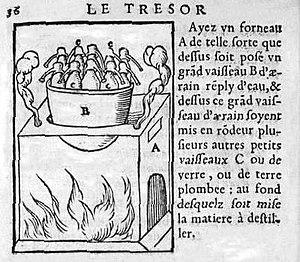
Distillation au bain-marie d'après ""tresor des remedes secretz"" de Conrad Gesner"
Le Thesaurus Euonymi Philiatri De remediis secretis, est un manuel de distillation de matières médicales, publié en latin en 1552 à Zurich puis à Lyon de 1554 à 1559, en latin et français, sous le nom de Trésor des remèdes secrets par Evonyme Philiastre. L'ouvrage écrit par le naturaliste et polygraphe suisse, Conrad Gesner, est publié sous le pseudonyme de Evonyme Philiastre. C'est une revue de synthèse des travaux sur les techniques de distillation et de leurs applications thérapeutiques.